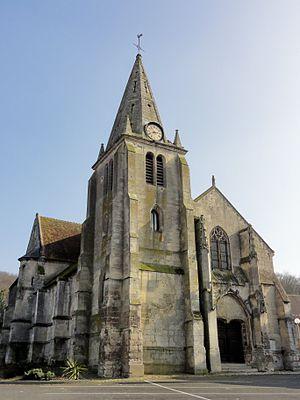
Vue depuis le nord-ouest.
L'église de la Sainte-Trinité est une église catholique paroissiale située à Saint-Sauveur, en France. Elle remplace une église médiévale dédiée à Saint-Michel, vétuste déjà quand les troupes de Hugues de Cézanne battent les Anglais près de Verberie le jour de la Sainte-Trinité de 1359. Le capitaine fait alors le vœu de bâtir une nouvelle église placée sous ce vocable, mais le projet n'est finalement mis en exécution qu'à partir de la fin du XVᵉ siècle au plus tôt. C'est ce qu'indique clairement le style gothique flamboyant de l'église, et les influences de la Renaissance perceptibles dans le transept et les bas-côtés de la nef. Le gros-œuvre est probablement terminé en 1543, date qui se lit sur les remarquables vestiges de vitraux conservés dans le chœur. Le voûtement ne prend fin qu'en 1559, mais l'église reste à vrai dire inachevée, car les deux premières travées de la nef n'ont jamais été voûtées, et sont dépourvues de bas-côtés au sud. Hormis ce défaut et un manque d'élégance du clocher et de la façade, l'église de la Sainte-Trinité est une construction soignée, notamment à l'intérieur, qui fait preuve de recherche stylistique.